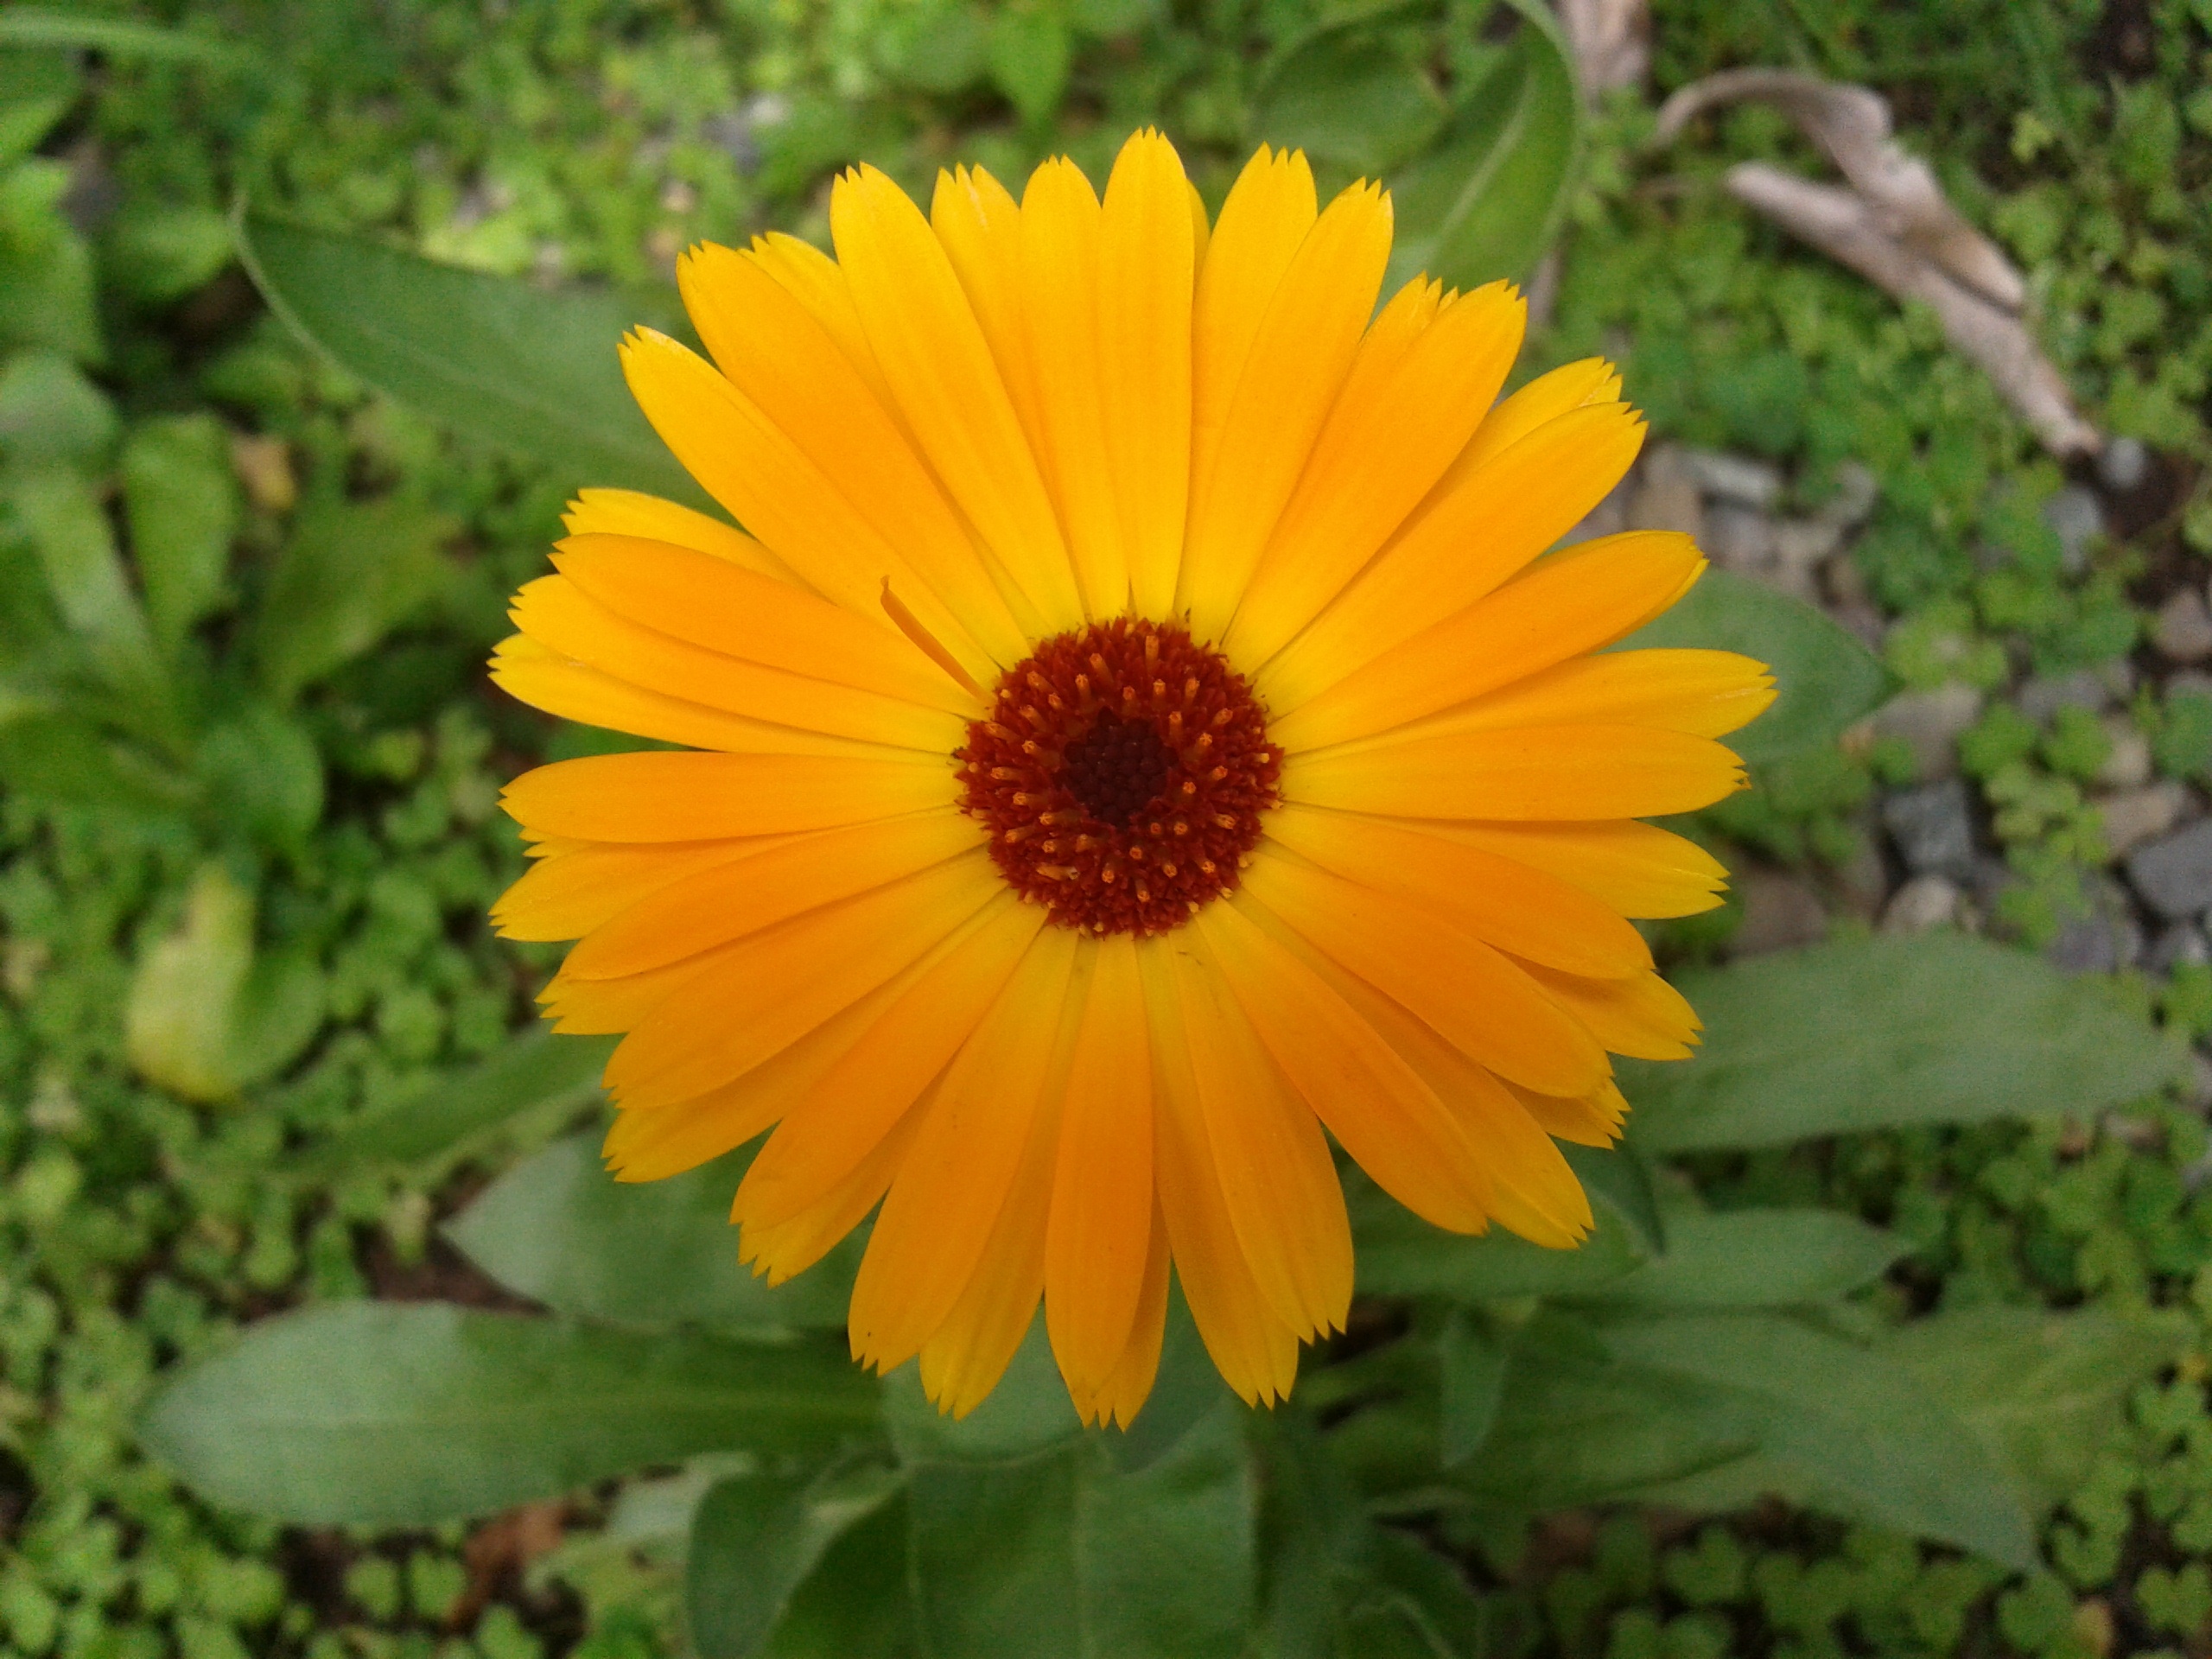
plant, field, flower, petal, daisy, herb, botany, yellow, flora, wildflower, macro photography, flowering plant, daisy family, calendula, oxeye daisy, annual plant, land plant